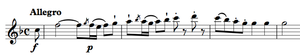
Les premières mesures de Mozart's quartette pour hautbois, violon, alto, et violoncelle (thème principale)